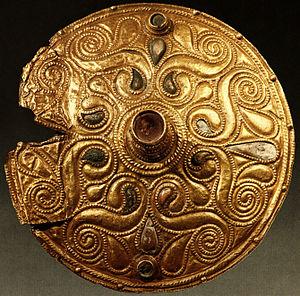
Les mines d'or ont longtemps mobilisé des millions d'orpailleurs, ces chercheurs d'or attirés par la moindre rumeur, générant d'innombrables conflits et colonisations de territoires, ou même de continents entiers. Une partie seulement des gisements permettaient une exploitation durable, sous forme de mines plus ou moins profondes, perpétuant la rareté extrême de l'or jusqu'aux années 1890. Le commerce mondial ayant longtemps reposé sur des monnaies basées sur la riche mais tumultueuse histoire des mines d'argent, la généralisation du billet de banque sera un prétexte pour passer progressivement à l'étalon-or, entraînant une colonisation encore plus massive au cours du XIXᵉ siècle.